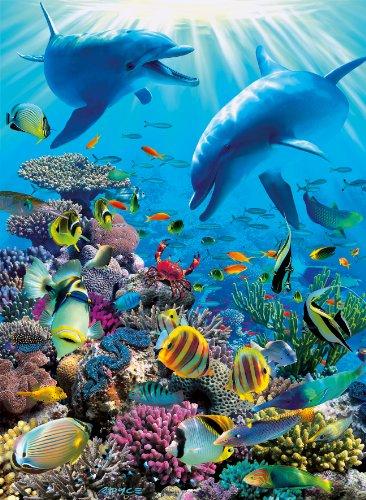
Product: Ravensburger Underwater Adventure 300 Piece Jigsaw Puzzle for Kids – Every Piece is Unique, Pieces Fit Together Perfectly
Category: Toys & Games | Puzzles | Jigsaw Puzzles
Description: Great Condition.
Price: $13.99
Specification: ProductDimensions:9.2x13.5x8.8inches|ItemWeight:10.6ounces|ShippingWeight:1.08pounds(Viewshippingratesandpolicies)|DomesticShipping:ItemcanbeshippedwithinU.S.|InternationalShipping:ThisitemcanbeshippedtoselectcountriesoutsideoftheU.S.LearnMore|ASIN:B0032VY2XK|Itemmodelnumber:13022|Manufacturerrecommendedage:9-15years